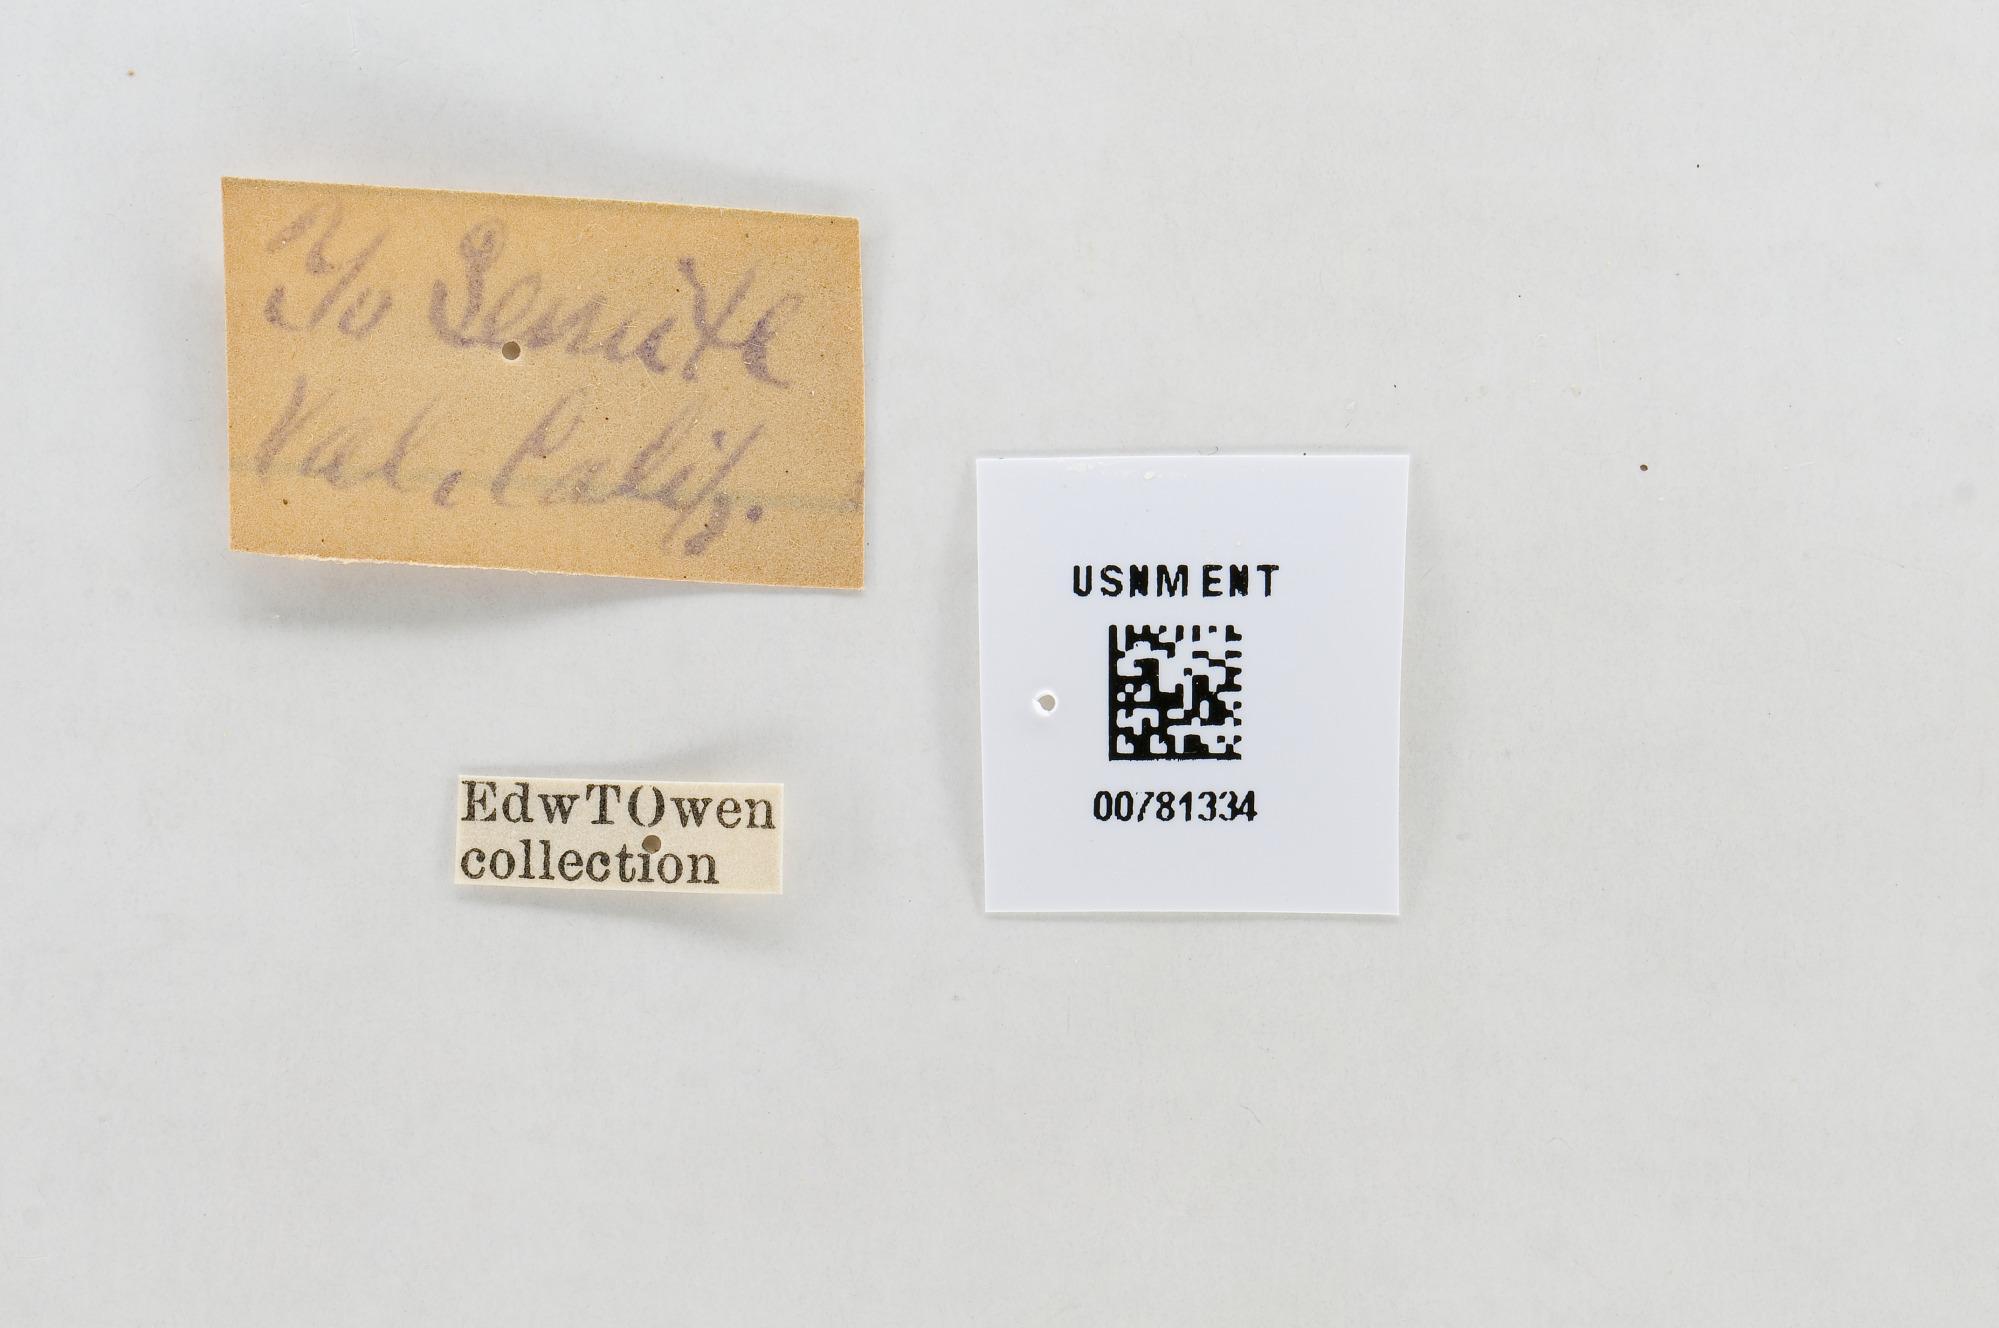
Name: Colias dimera
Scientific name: Colias dimera
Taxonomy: Animalia, Arthropoda, Hexapoda, Insecta, Lepidoptera, Pieridae, Coliadinae